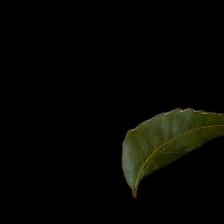
Plant: Neem